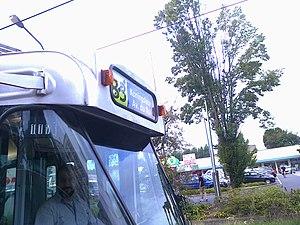
Tramway 83 à Anderlecht
L'ancienne ligne du tram de Bruxelles était une ligne de tramway, circulant uniquement en soirée après 20h00 ayant a été créée le 30 juin 2008 lors de la dernière phase de la restructuration du réseau tram de la STIB. Elle reliait Berchem Station à Montgomery via la Gare du Midi. Elle fut supprimée le 23 février 2015. Le numéro 83 est maintenant donné à une ligne de bus reliant le Heysel à la gare de Berchem-Sainte-Agathe, dans le nord-ouest de Bruxelles.